Flood control in the Netherlands

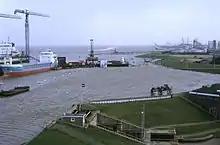
Sea dike keeping Delfzijl and surroundings dry in 1994

Another system used much and for a long time was that of a vertical screen of timbers backed by an earth bank. Technically these vertical constructions were less successful as vibration from crashing waves and washing out of the dike foundations weakened the dike.